Theodore I Laskaris

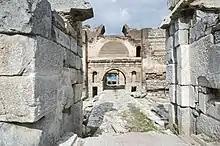
Ruins of the walls of Nicaea.

David Komnenos dispatched an army to Bithynia, but Theodore defeated the invaders and their Latin allies at Nicomedia. Sultan KaykhusrawI sent Seljuq troops to his father-in-law, Maurozomes, to invade the valley of the Maeander River in the spring of 1205, but they were soon defeated. Theodore made a peace with Maurozomes, allowing him to rule two fortresses, Chonae and Laodicea on the Lycus, as the Sultan's lieutenant. Theodore assumed the title of emperor early in 1205—either after his victory at Nicomedia or after his peace treaty with Maurozomes. His new title was an open challenge to the legitimacy of the Latin emperor in Constantinople; therefore, the Latins regarded him as an usurper, unlawfully ruling territories of their empire. Many Greeks also refused to recognize Theodore's claim to the emperorship because only coronation by the Ecumenical Patriarch of Constantinople could legalize an emperor. Theodore approached Patriarch John Kamateros, who lived in exile in Thrace, offering to move him to Nicaea, but the elderly prelate refused.